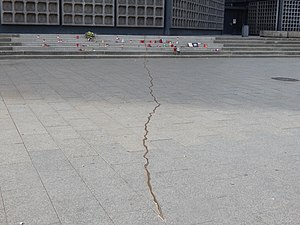
Angrebet i Berlin 2016 / Galleri
Angrebet i Berlin 2016 fandt sted på et julemarked den 19. december omkring kl. 20:00 lokal tid, da en lastbil kørte gennem en folkemængde på et julemarked på Breitscheidplatz i bydelen Charlottenburg i Berlin i Tyskland. Lastbilchaufføren blev dræbt af skud. Otte blev dræbt ved påkørslen, og tre døde i løbet af natten til tirsdag. I alt døde 12 personer og 49 blev sårede, hvoraf 18 var hårdt sårede. Den 20. december var der fortsat 25 sårede indlagt hvoraf 14 er hårdt sårede. Det tyske politi kaldte angrebet forsætligt og mente, at det sandsynligvis var et terrorangreb. Statsadvokaten har overtaget efterforskningen.